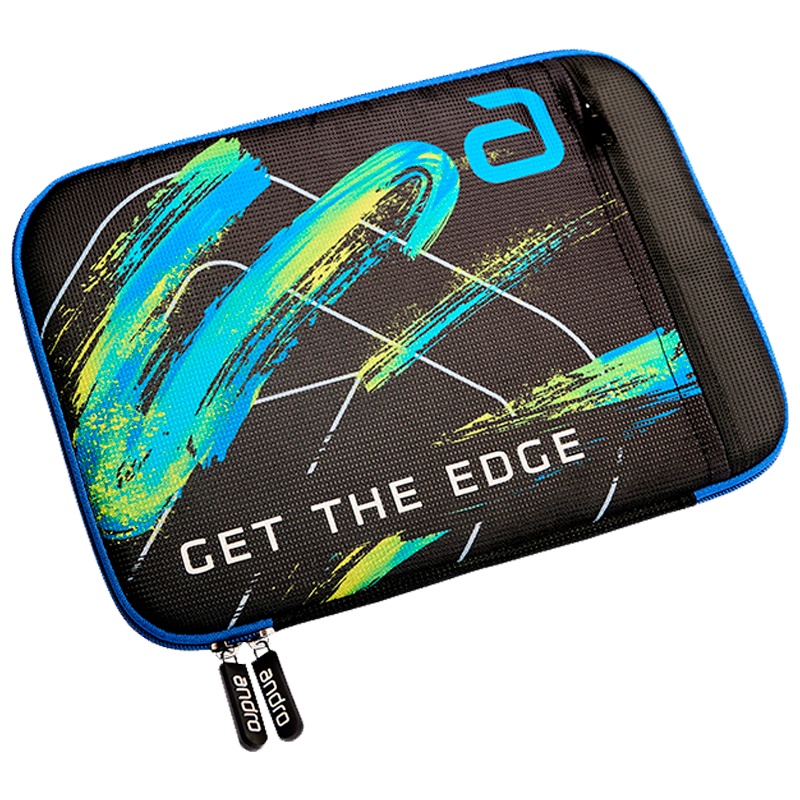
Andro Crory Singleetui
Singleetui med spændende design fra tyske Andro. Perfekt til sikker opbevaring af dit bat, når du skal til træning eller kampe. Plads til et bat.
Brand: Andro
Category: Sporting Goods > Athletics > Racquetball & Squash > Racquetball & Squash Training Aids > Racquetball & Squash Training Bags